Christos Adamidis

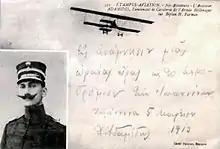
A postcard of Christos Adamidis 1913

Christos Adamidis (1885–1949) was a Hellenic Army officer and pioneer of military aviation. He was one of the first Greek officers who received aviation training in France and later participated in air operations during the Balkan Wars.